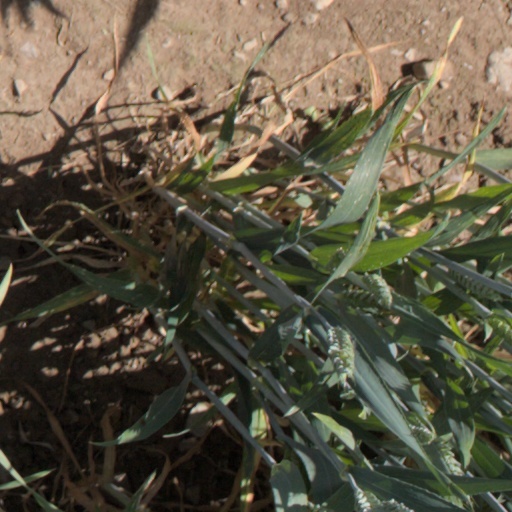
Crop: wheat